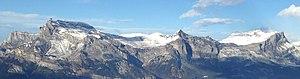
Massif du Faucigny vu du Bettex
Le massif du Faucigny est un chaînon appartenant au massif du Giffre. Il est situé en Haute-Savoie, entre le Giffre au nord et l'Arve au sud, ainsi que le col d'Anterne à l'est.